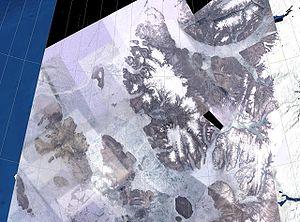
Les îles Sverdrup sont un archipel des îles de la Reine-Élisabeth dans le territoire du Nunavut dans le Nord du Canada. L'archipel est un situé dans l'océan Arctique à l'ouest de l'île d'Ellesmere.